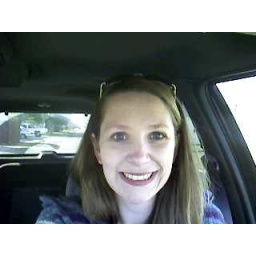
me in the car again. seems like i am always going somewhere, never at home